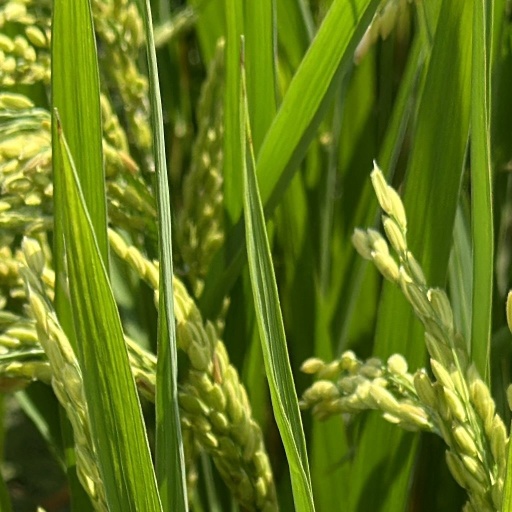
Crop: rice